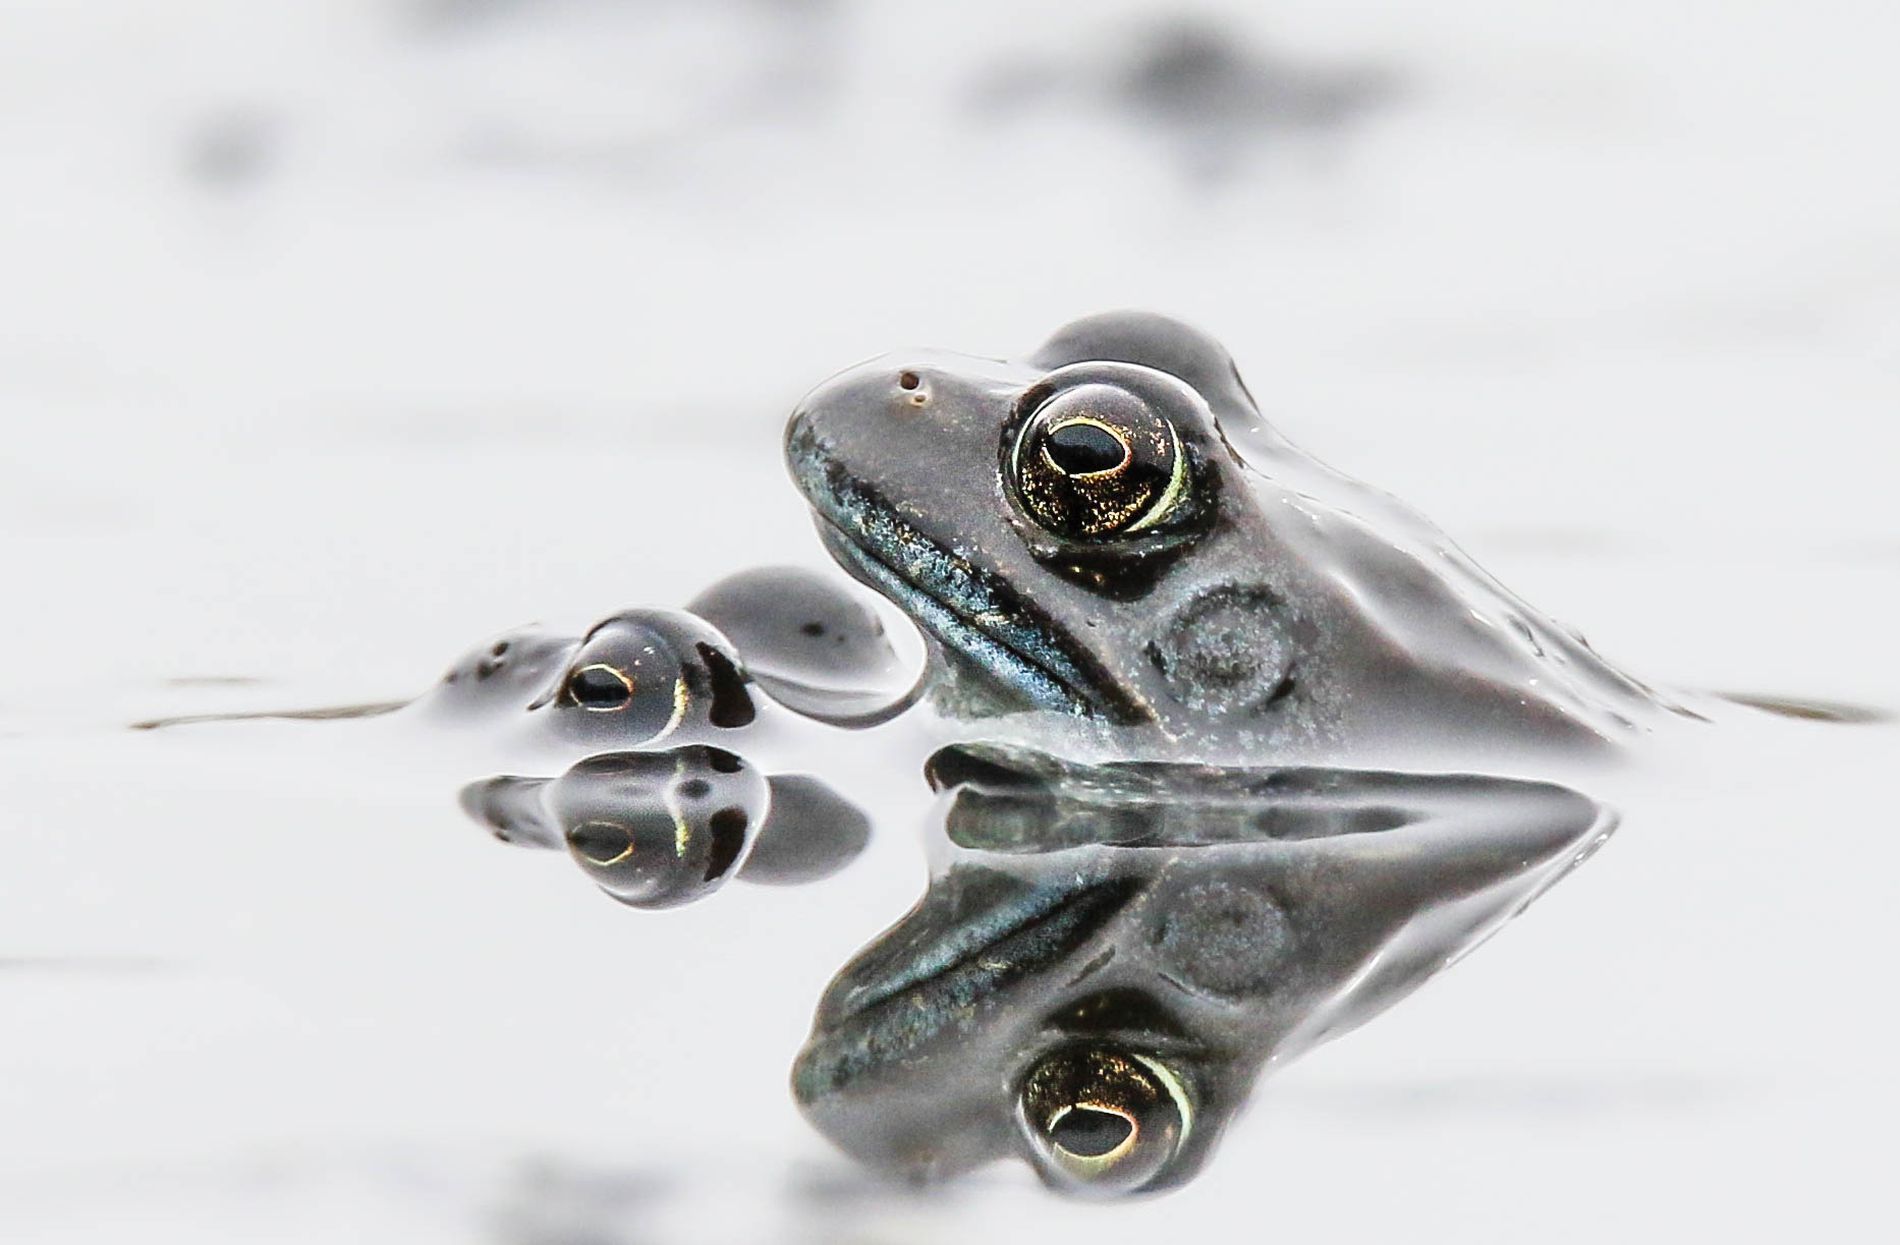
Frog and it's reflection
the image shows two frogs in a swamp, one of them has his eyes out of the water, the other one has his upper half body out of the water, their reflection appears on the water which makes the image symmetric
Close-up shot of two frogs in a swamp. One of them has his eyes out of the water. The other one has his upper half body out of the water. The mood is curiosity. The atmosphere is calm, and the color palette is black and white.
Labels: Amphibian, Animal, Frog, Wildlife, Bird, Swamp, Reflection
Camera: Canon Canon EOS 7D Mark II
Lens: 150-600mm F5-6.3 DG OS HSM | Sports 014, Canon 150-600mm F5-6.3 DG OS HSM | Sports 014
Aperture: F5.6
Exposure: 1/350 sec
ISO: 500
Focal length: 600.0 mm